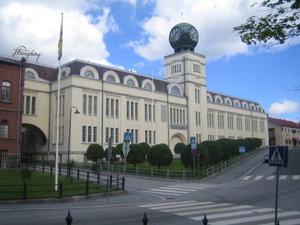
Jakobstad est une ville de l’ouest de la Finlande, sur la côte du Golfe de Botnie. Avec environ 20 000 habitants, c'est la 53ᵉ ville du pays, mais la plus importante à avoir une majorité suédophone, 56 %.